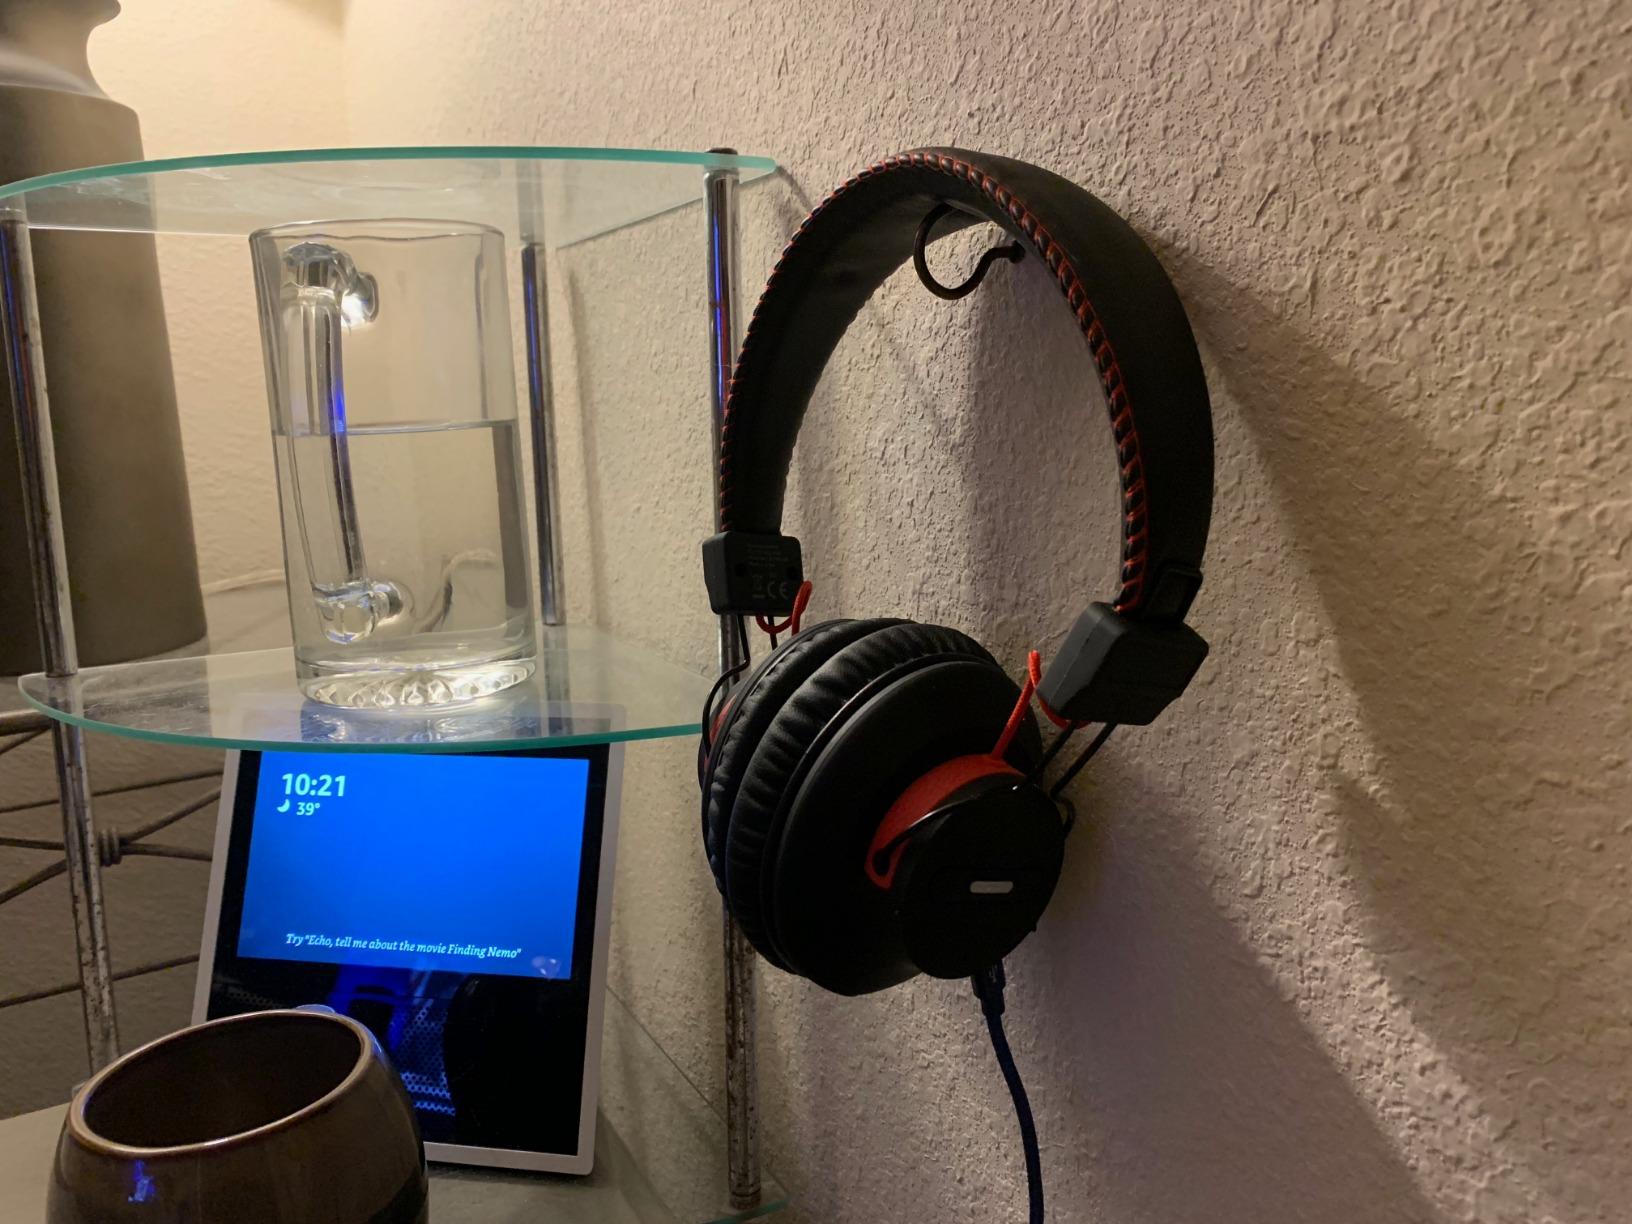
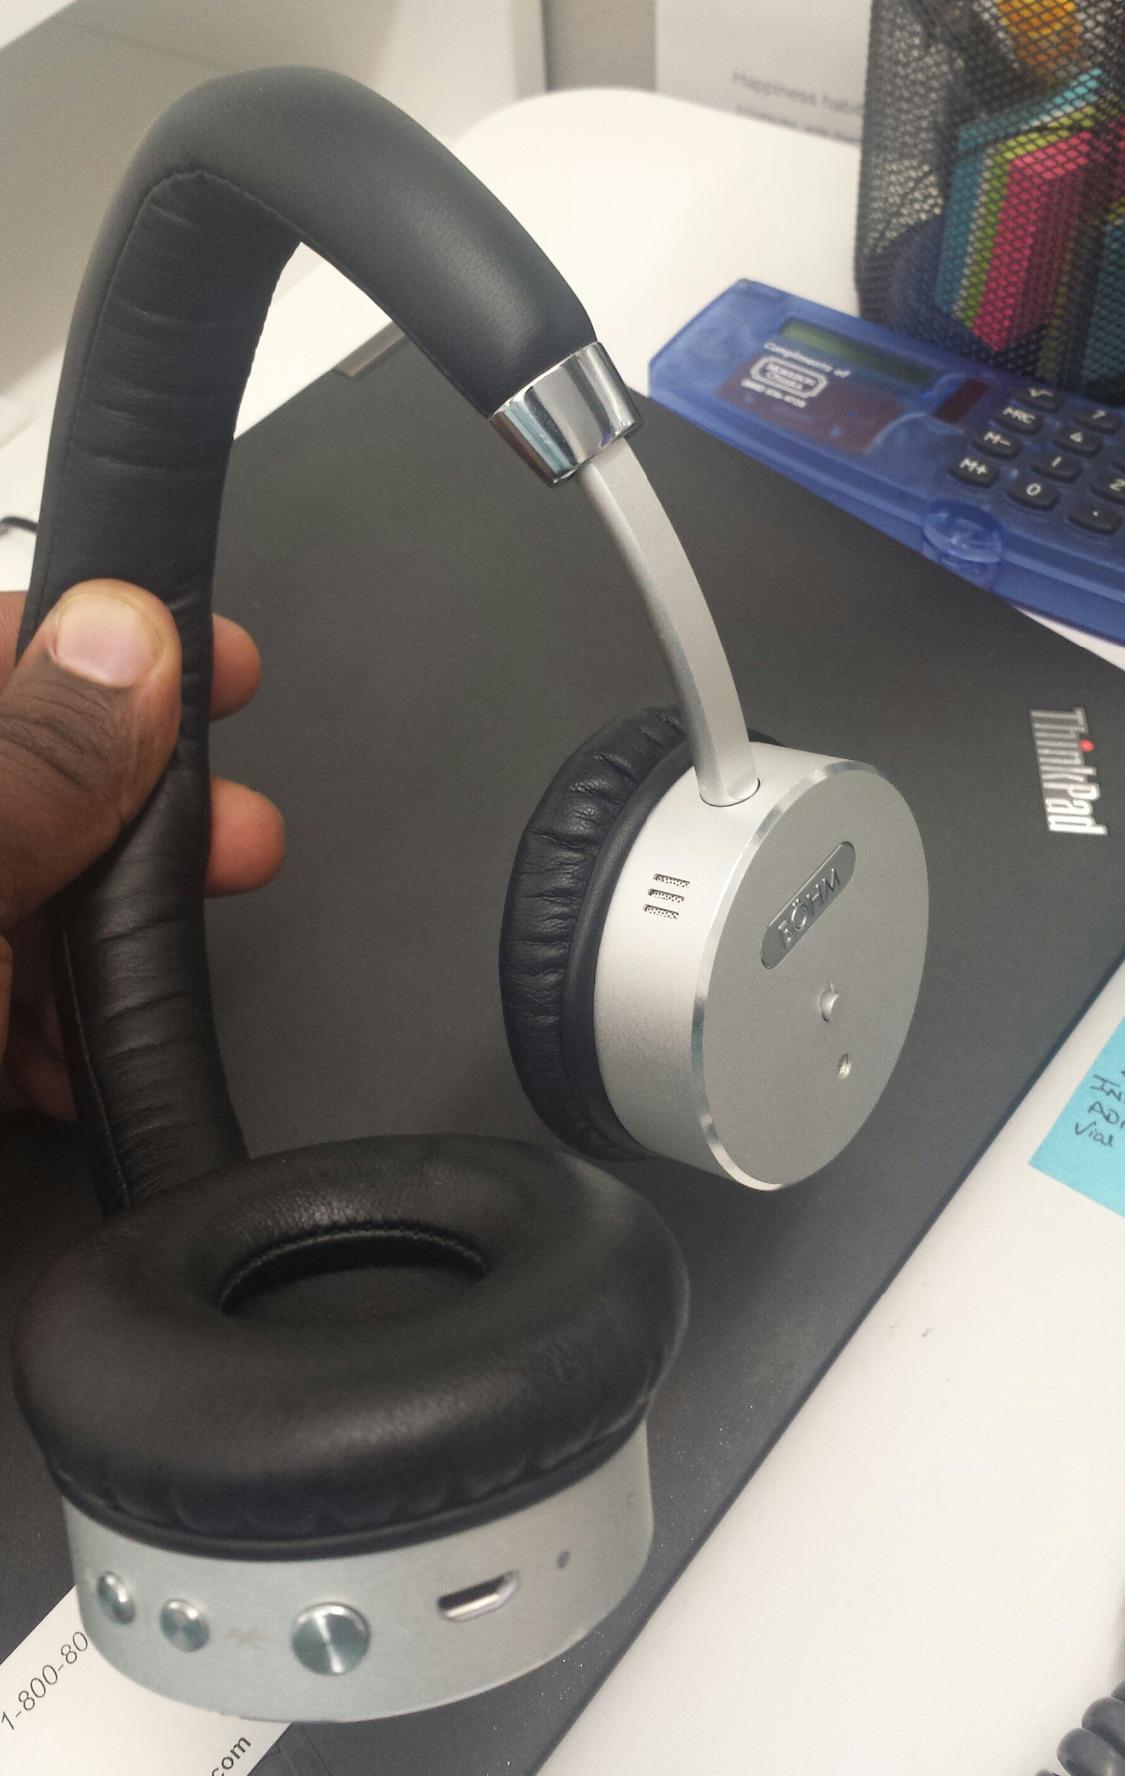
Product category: headphones
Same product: no